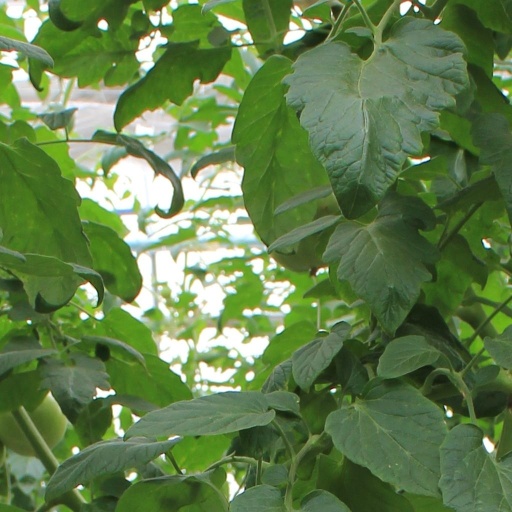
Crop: tomato